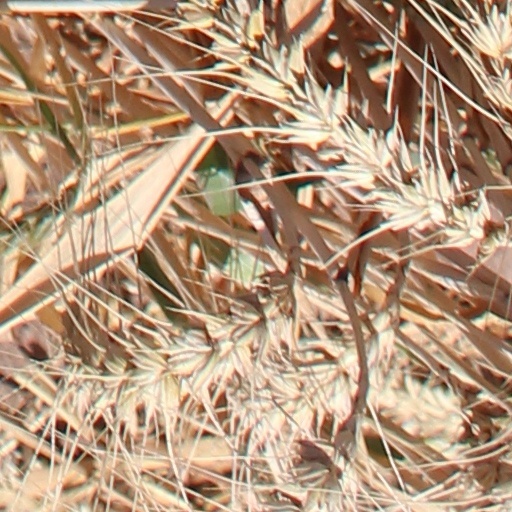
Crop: wheat